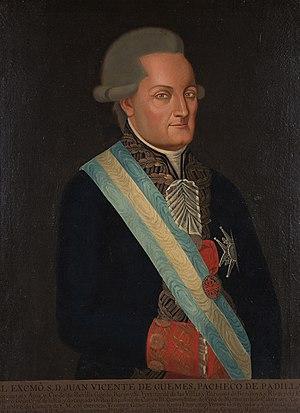
Juan Vicente de Güemes Padilla Horcasitas y Aguayo, deuxième Comte de Revillagigedo était un officier de l'armée espagnole et Vice-roi de Nouvelle-Espagne du 17 octobre 1789 au 11 juillet 1794. Il est connu pour la qualité de ses réformes et comme l'un des meilleurs administrateurs de l'Espagne coloniale — sans doute le dernier Vice-roi compétent de Nouvelle-Espagne.
Padilla est un nom de famille notamment porté par :